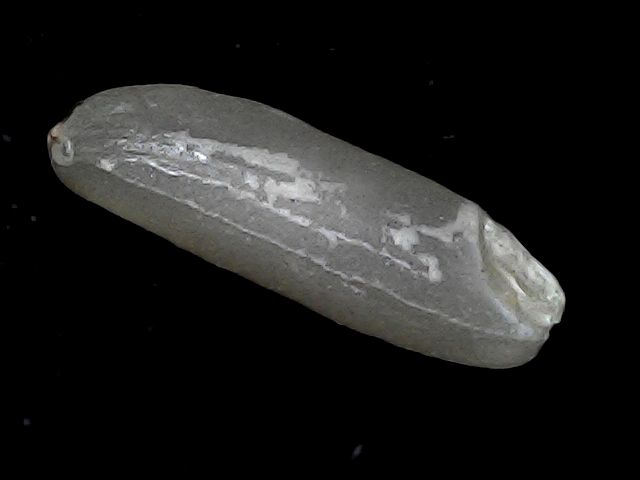
Rice variety: BD85